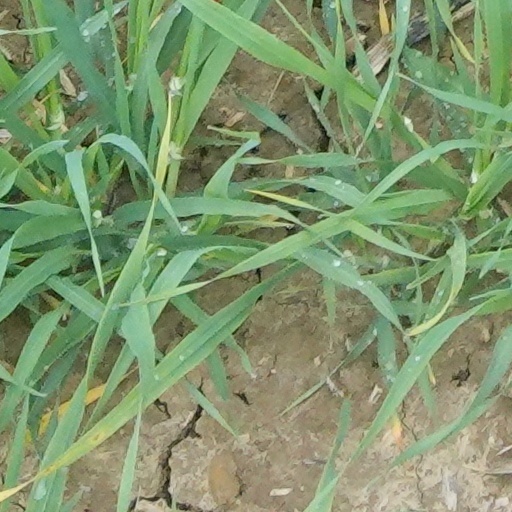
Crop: wheat